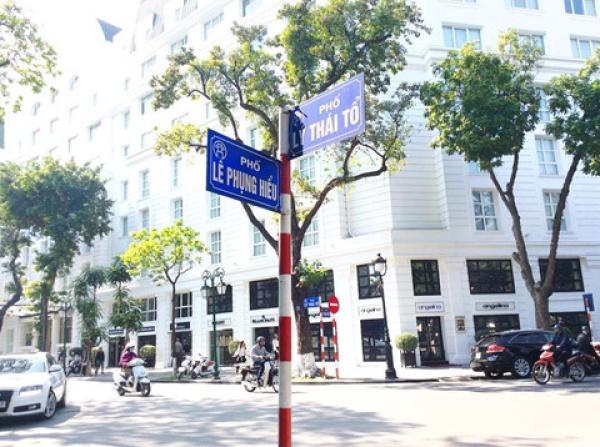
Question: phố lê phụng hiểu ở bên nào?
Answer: ở bên trái